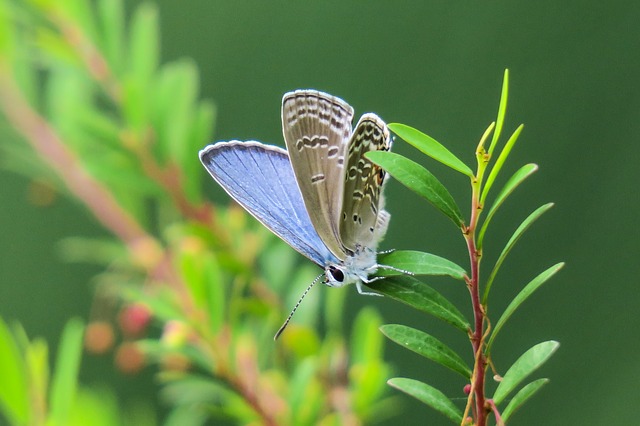
Label: butterfly